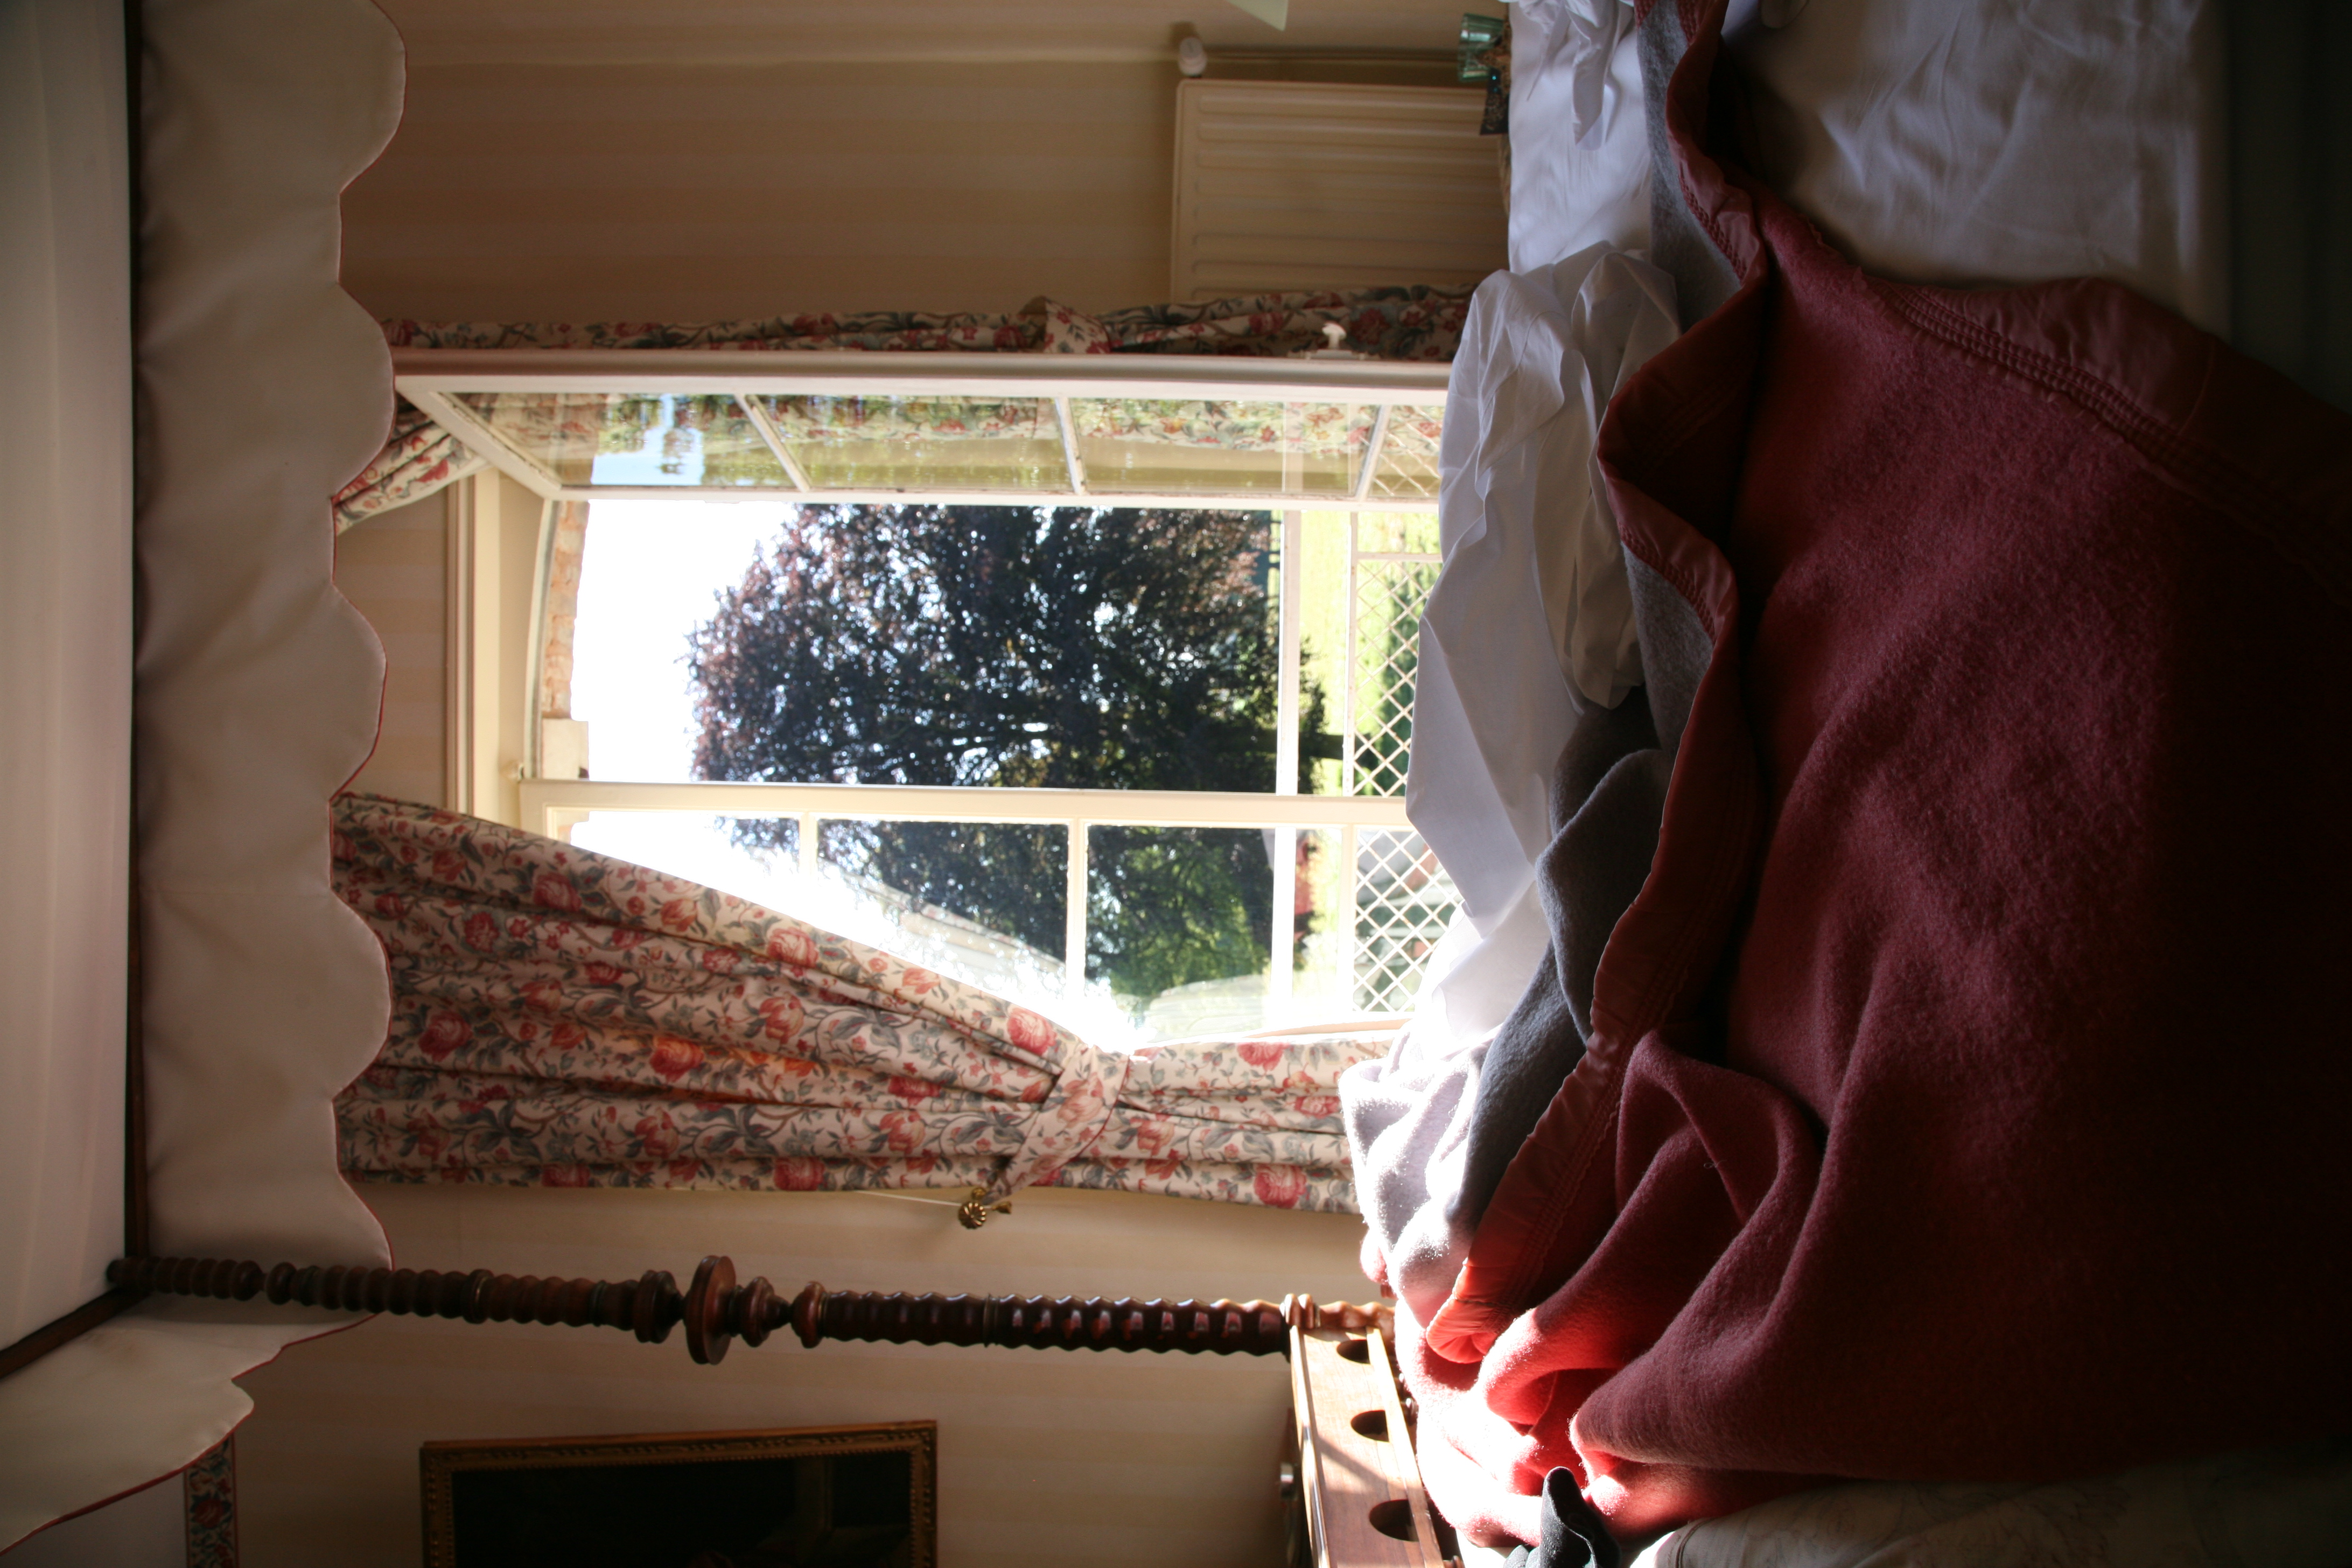
window, chateau, home, curtain, castle, living room, furniture, room, bedroom, interior design, textile, bed, citerne, pension, somme, guesthouse, picardie, burg, yonville, chambredh tes, bed sheet, window treatment